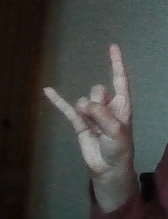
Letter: la